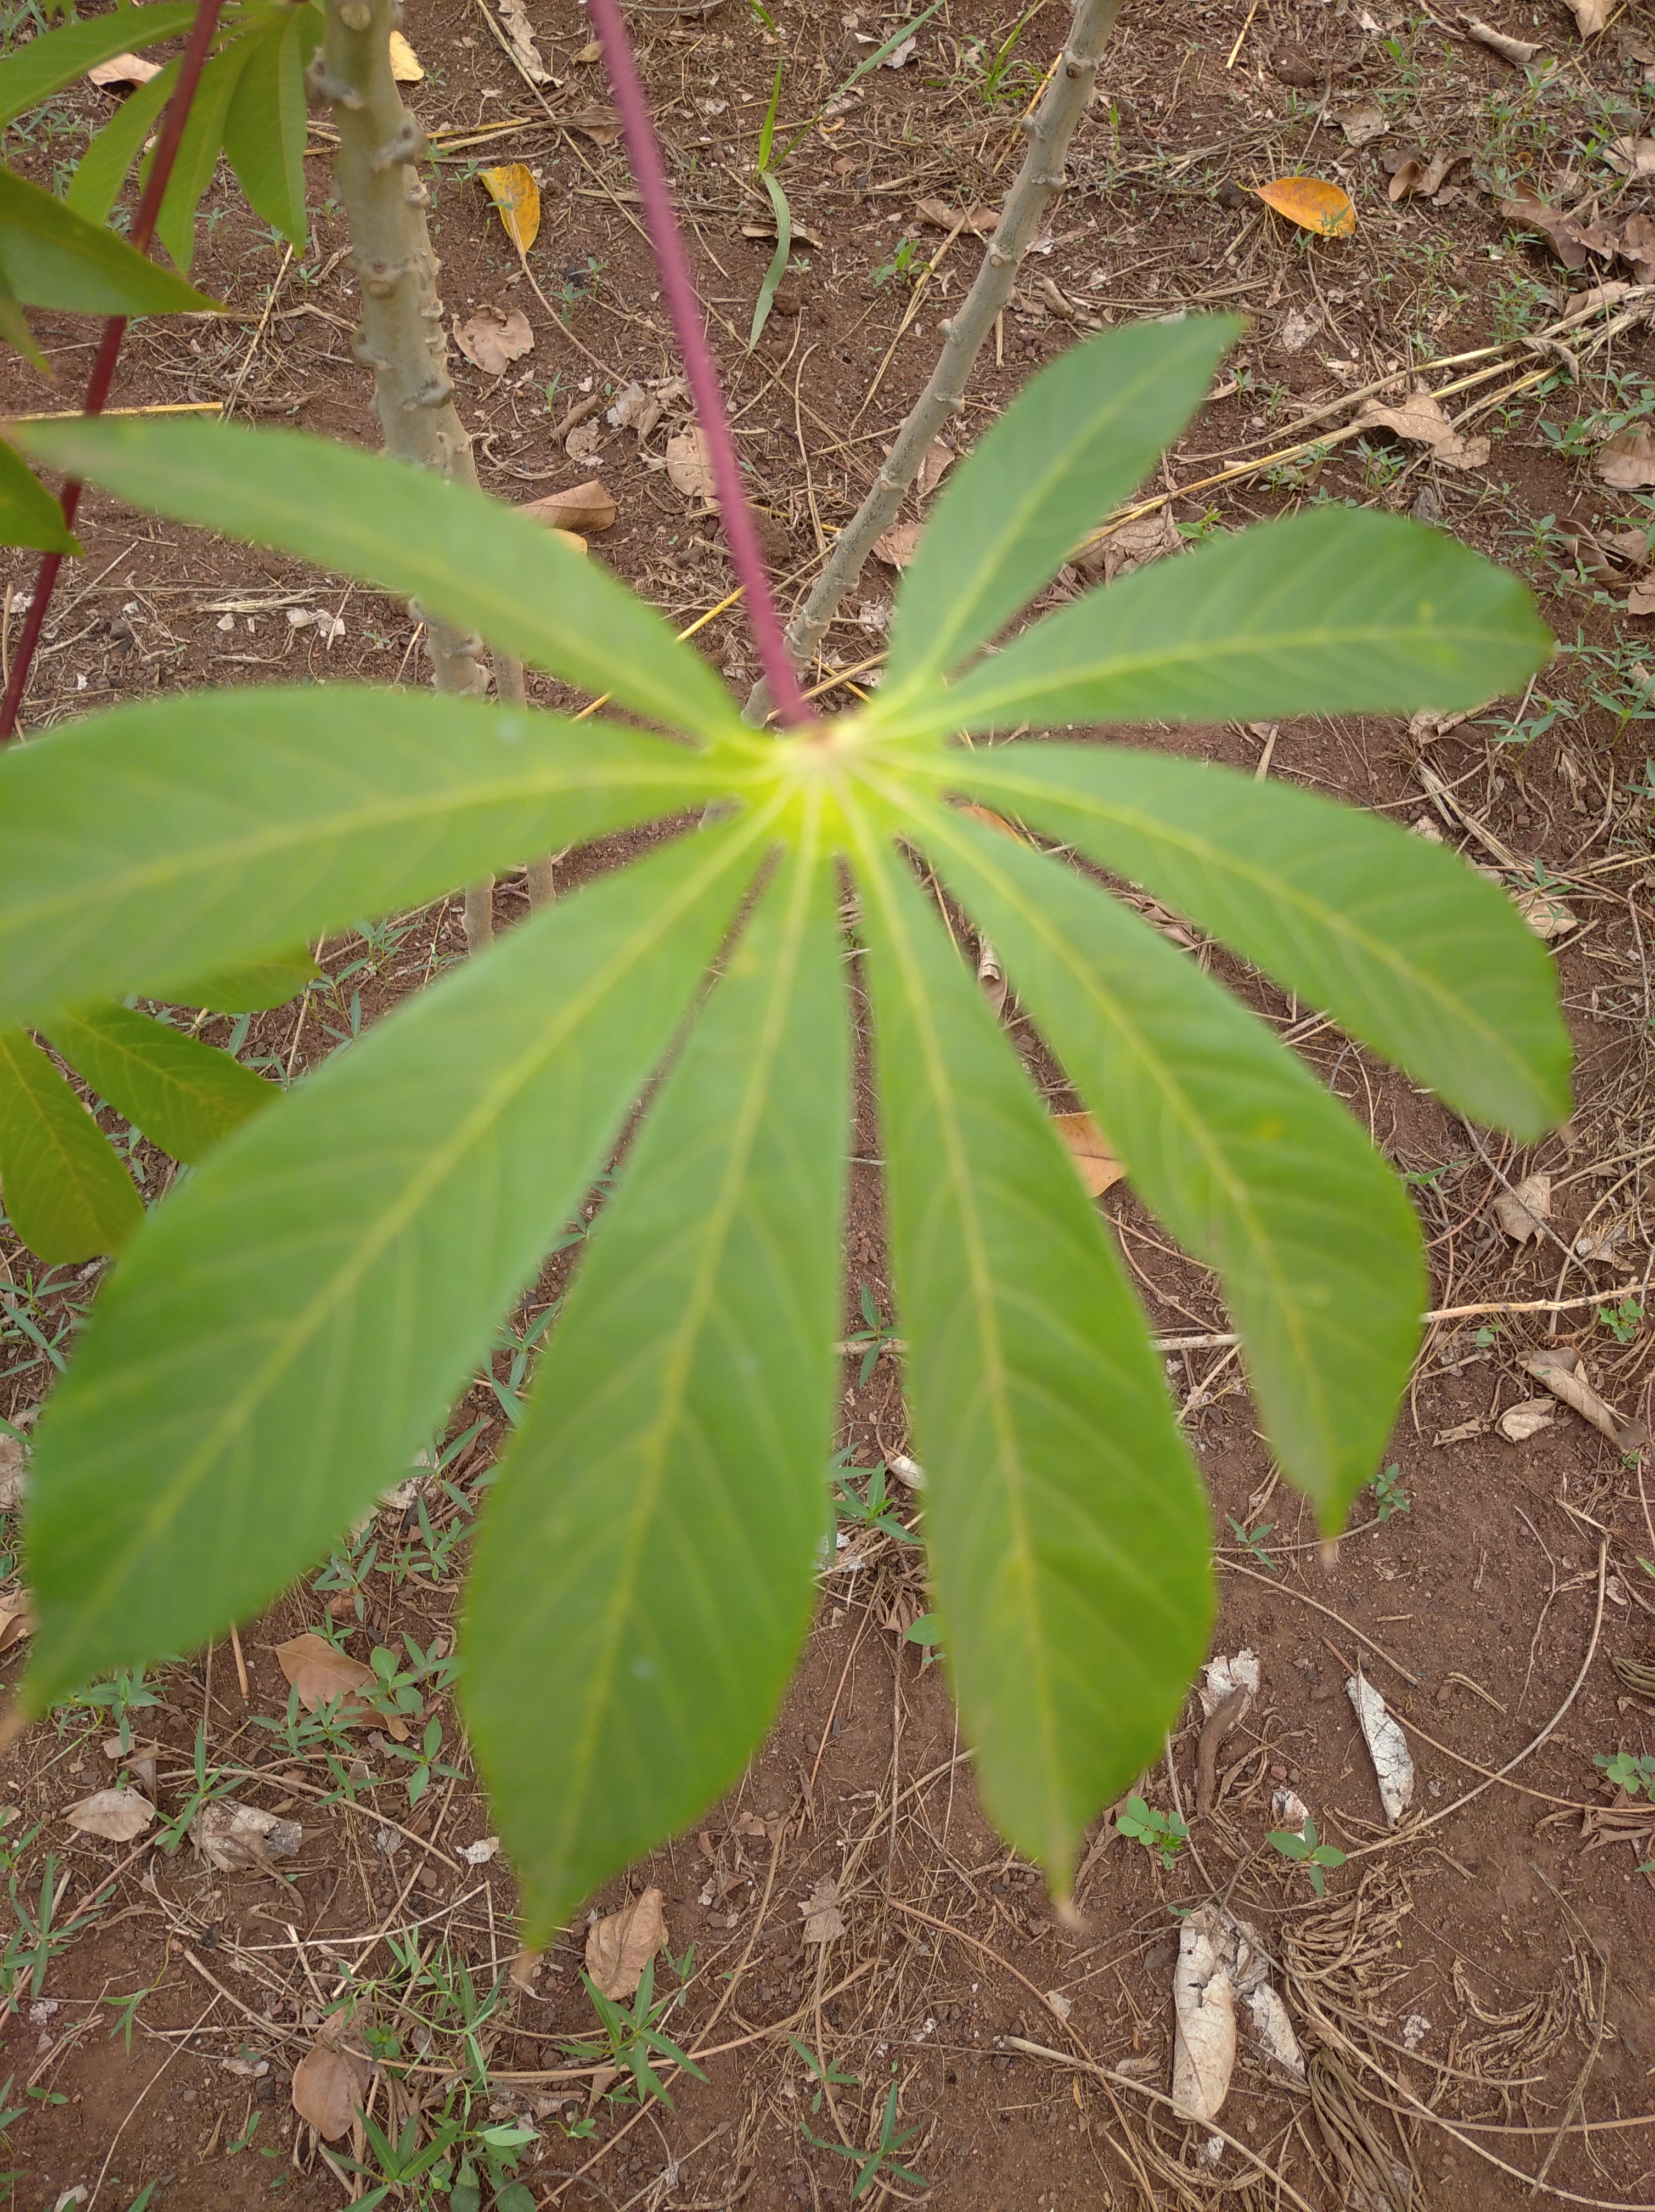
Label: healthy